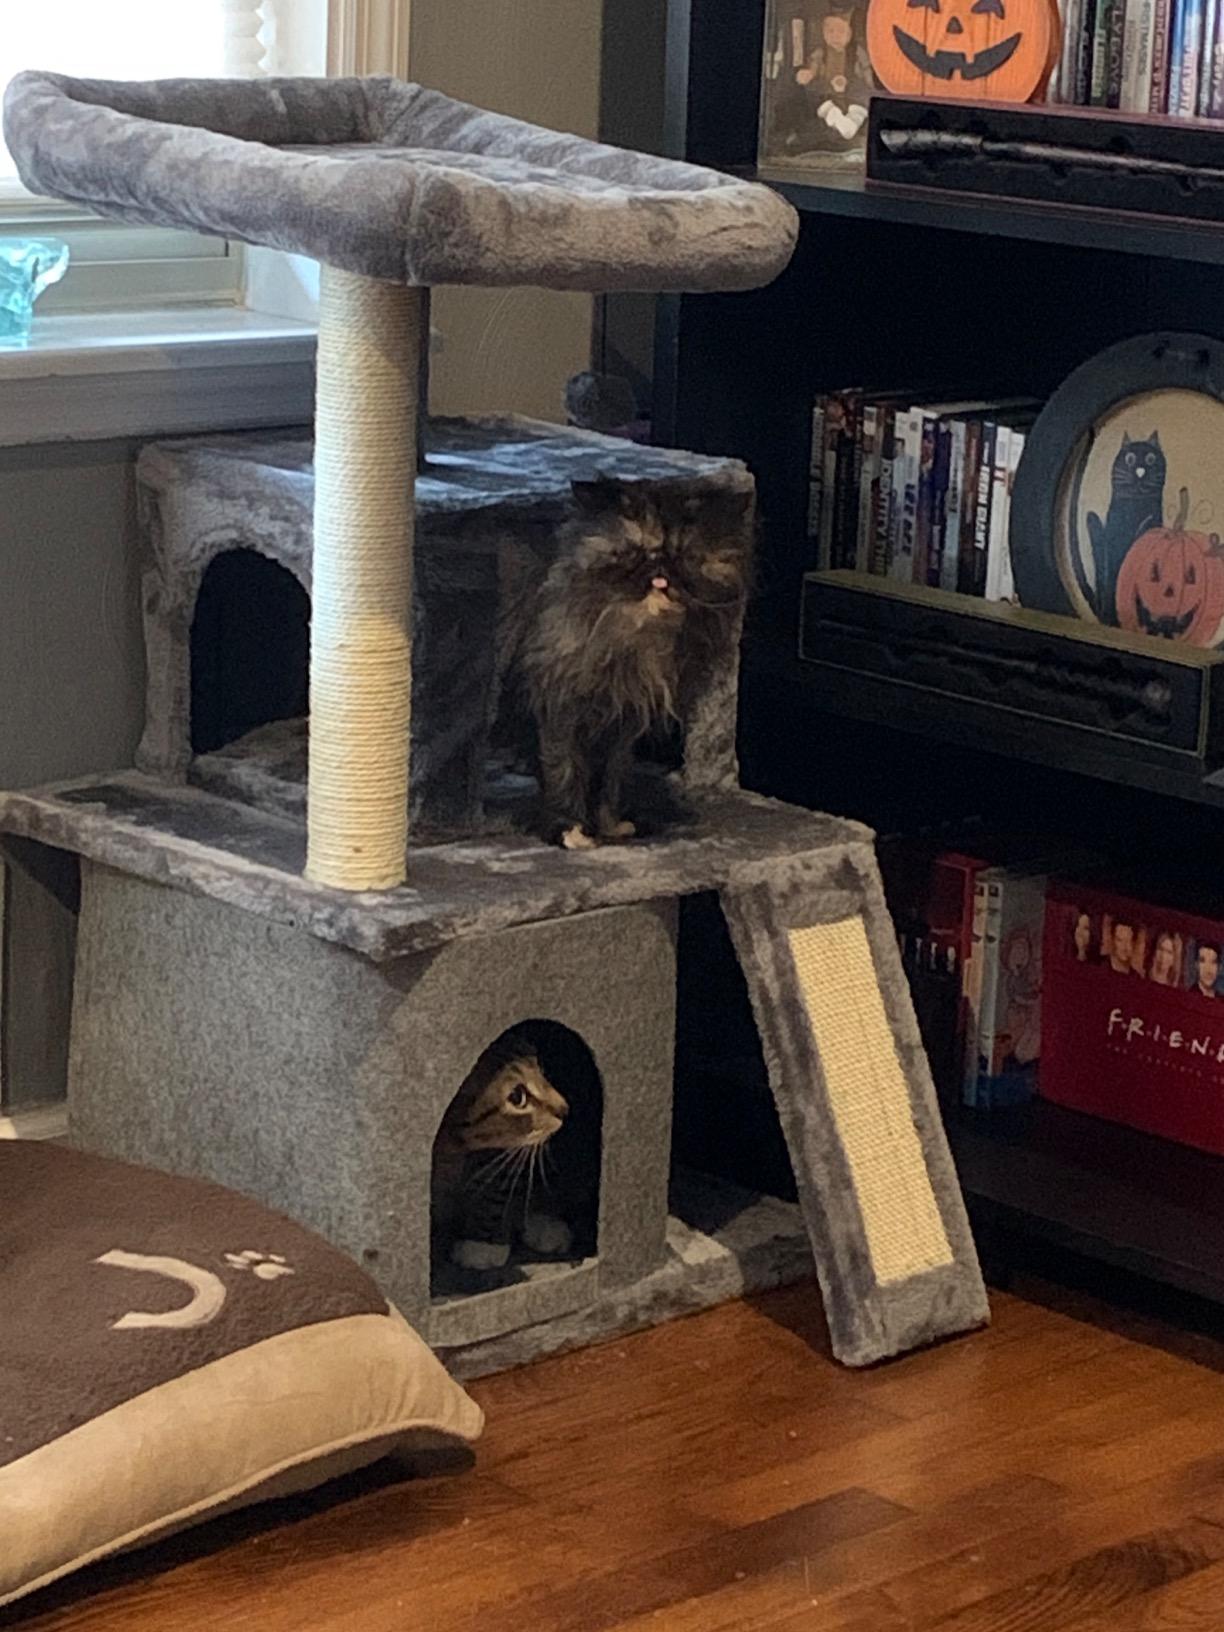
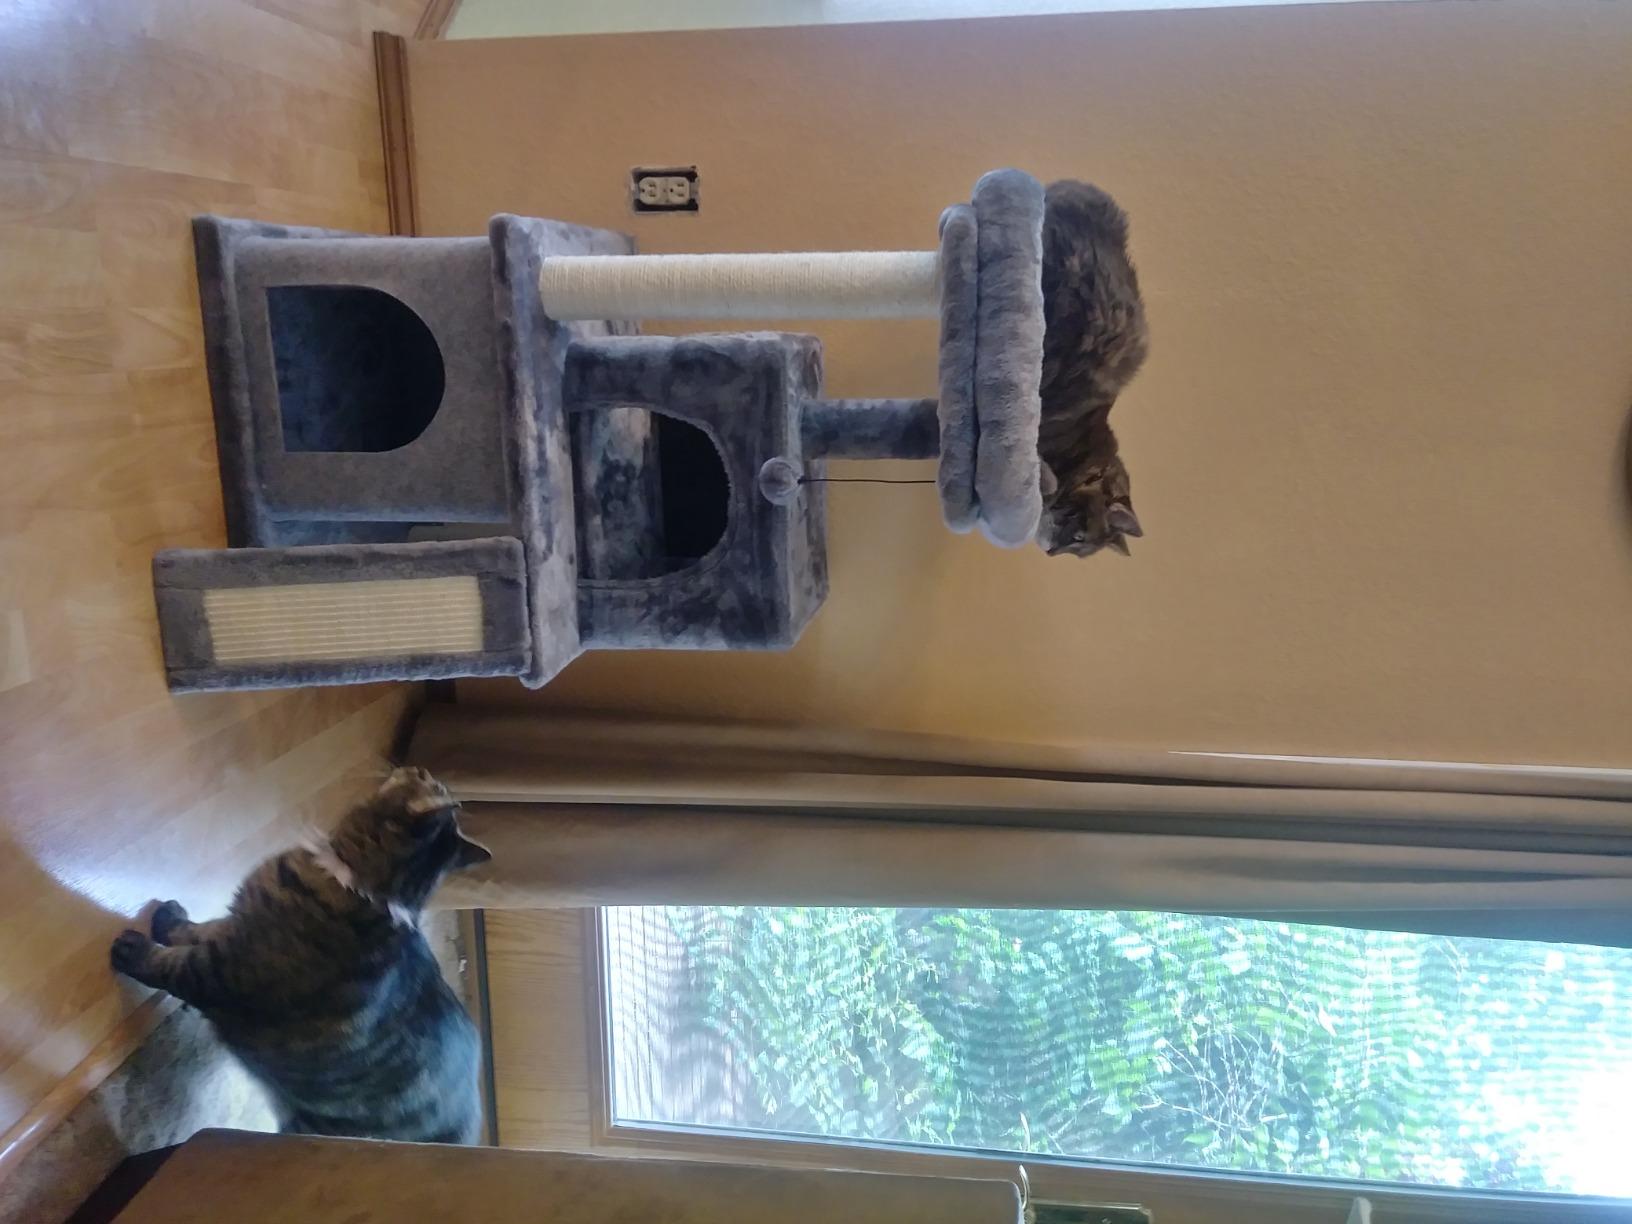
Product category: items_cat tree
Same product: yes